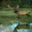
Label: deer